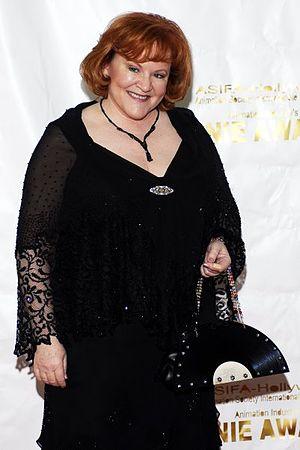
Edie McClurg est une actrice américaine née le 23 juillet 1951 à Kansas City.